The Crash VI Aniversario

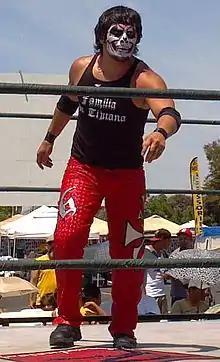

The Crash VI Aniversario or The Crash Sexto Aniversario (Spanish for The Crash 6th Anniversary Show) is a professional wrestling supercard event, scripted and produced by the Mexican "lucha libre" wrestling company The Crash Lucha Libre, which took place on November 4, 2017 at Auditorio Fausto Gutierrez in The Crash Lucha Libre's home town of Tijuana, Baja California. The event commemorated the creation of The Crash Lucha Libre in November 2011 and is their biggest show of the year.